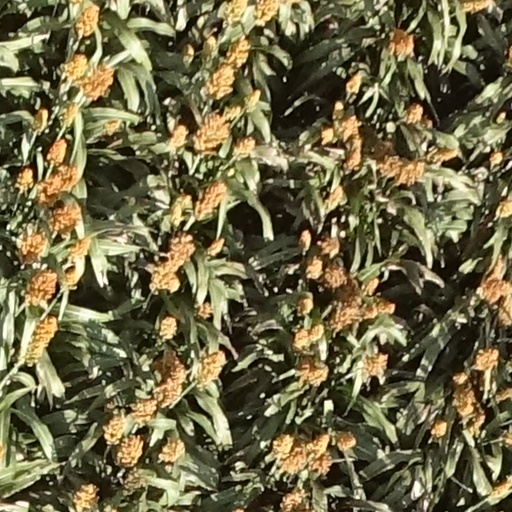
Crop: sorghum